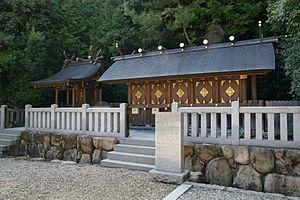
Le Hirota-jinja est un sanctuaire shinto situé à Nishinomiya dans la préfecture de Hyōgo au Japon. Nishinomiya signifie littéralement « sanctuaire de l'Ouest » et la ville tient effectivement son nom du sanctuaire Hirota.